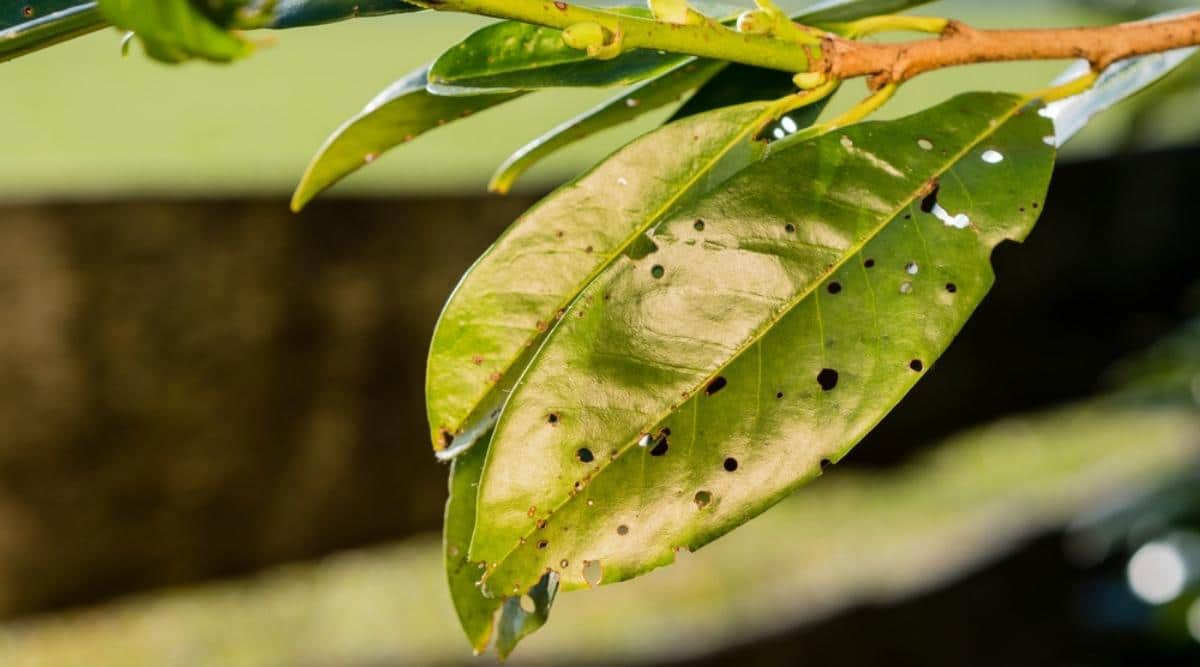
Plant: Cherry
Disease: cherry leaf spot